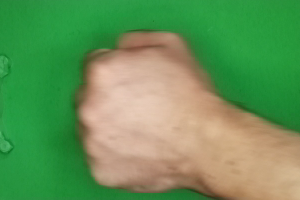
Label: rock